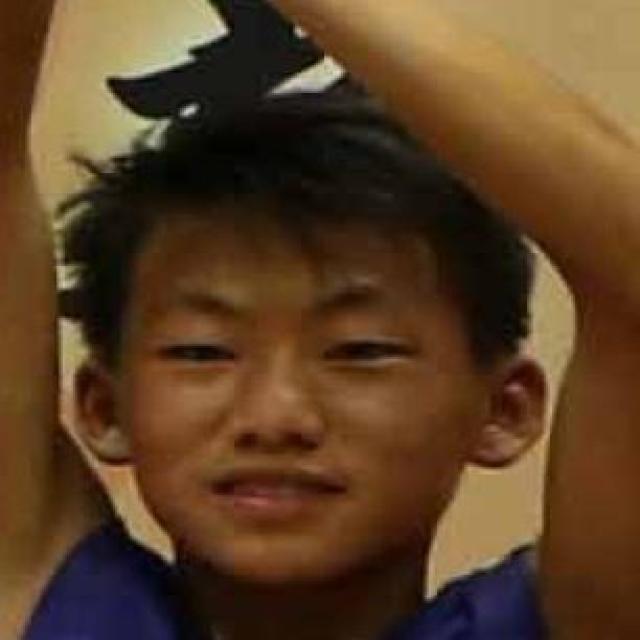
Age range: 13-20